WAY 79

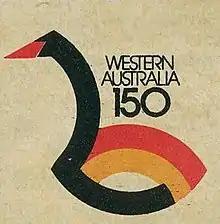
The WAY 1979 logo

WAY 79, also referred to as WAY '79 and WAY 1979, was the official 1979 sesquicentennial (150th anniversary) celebration of the European colonisation of Western Australia.